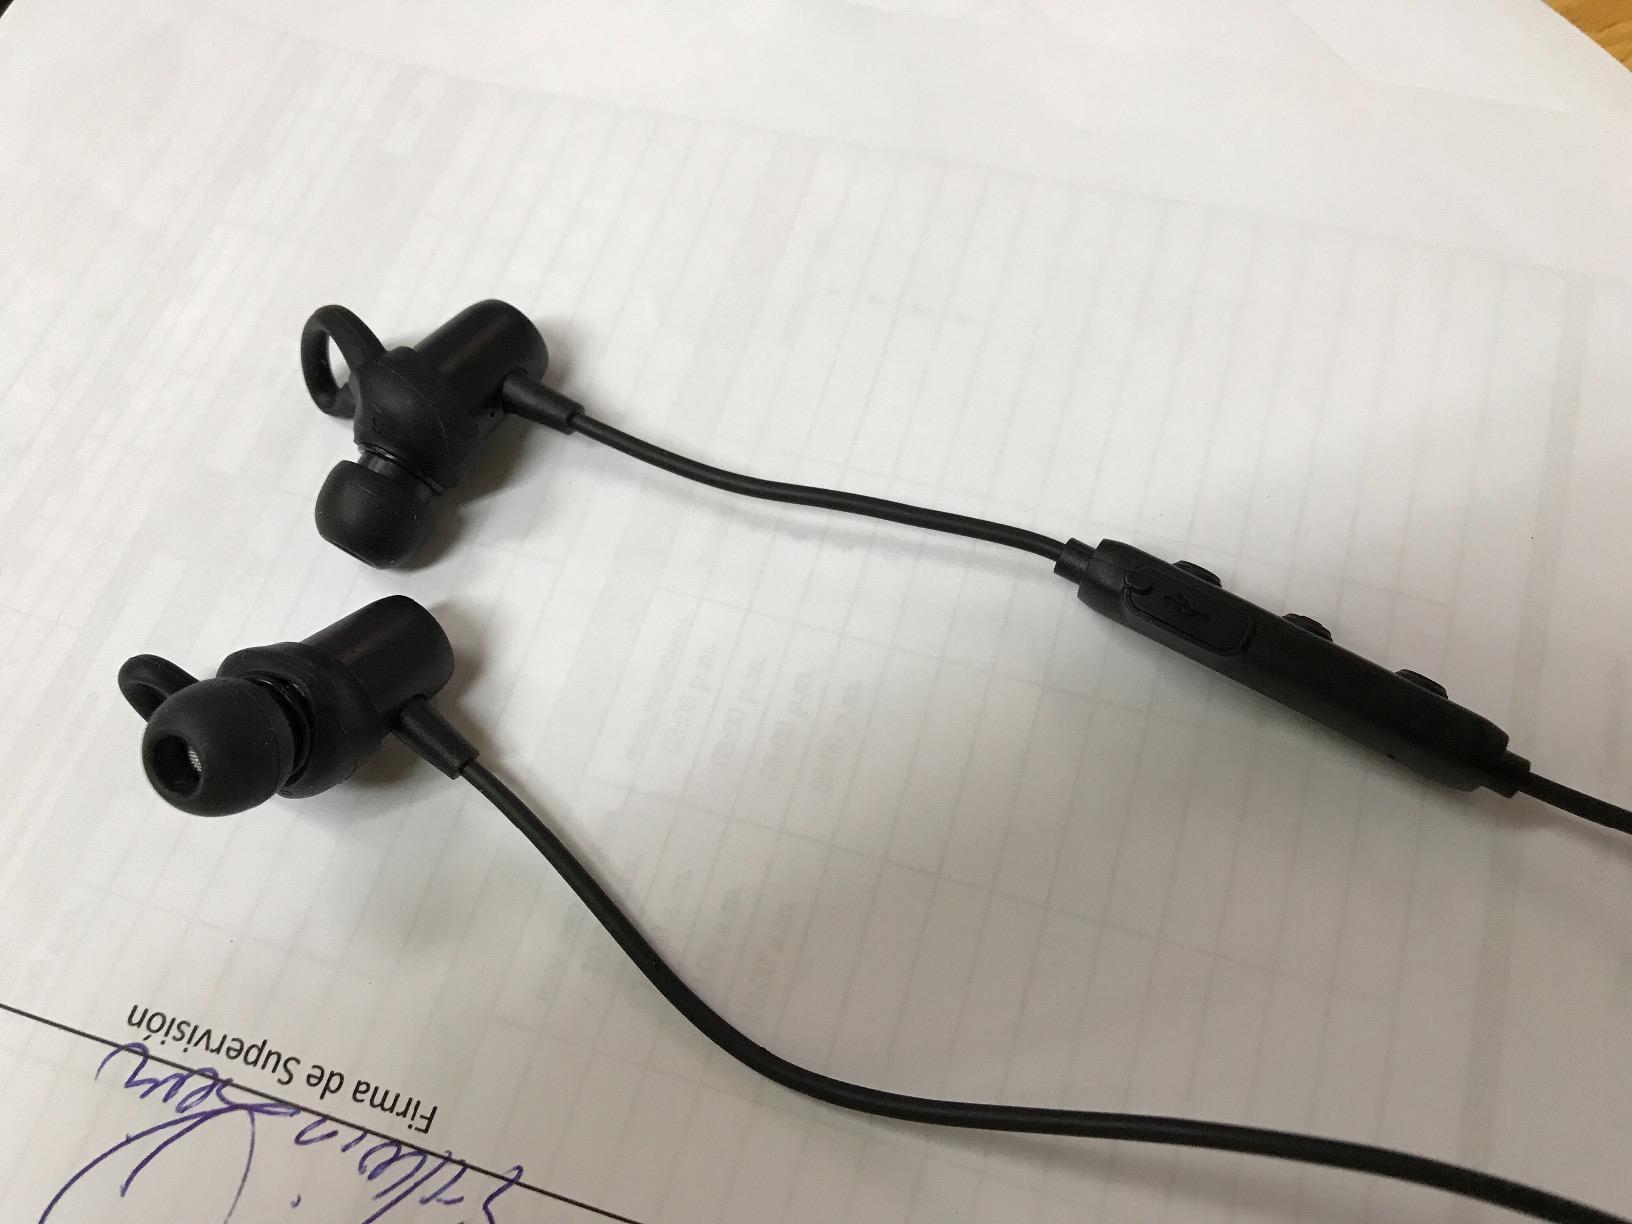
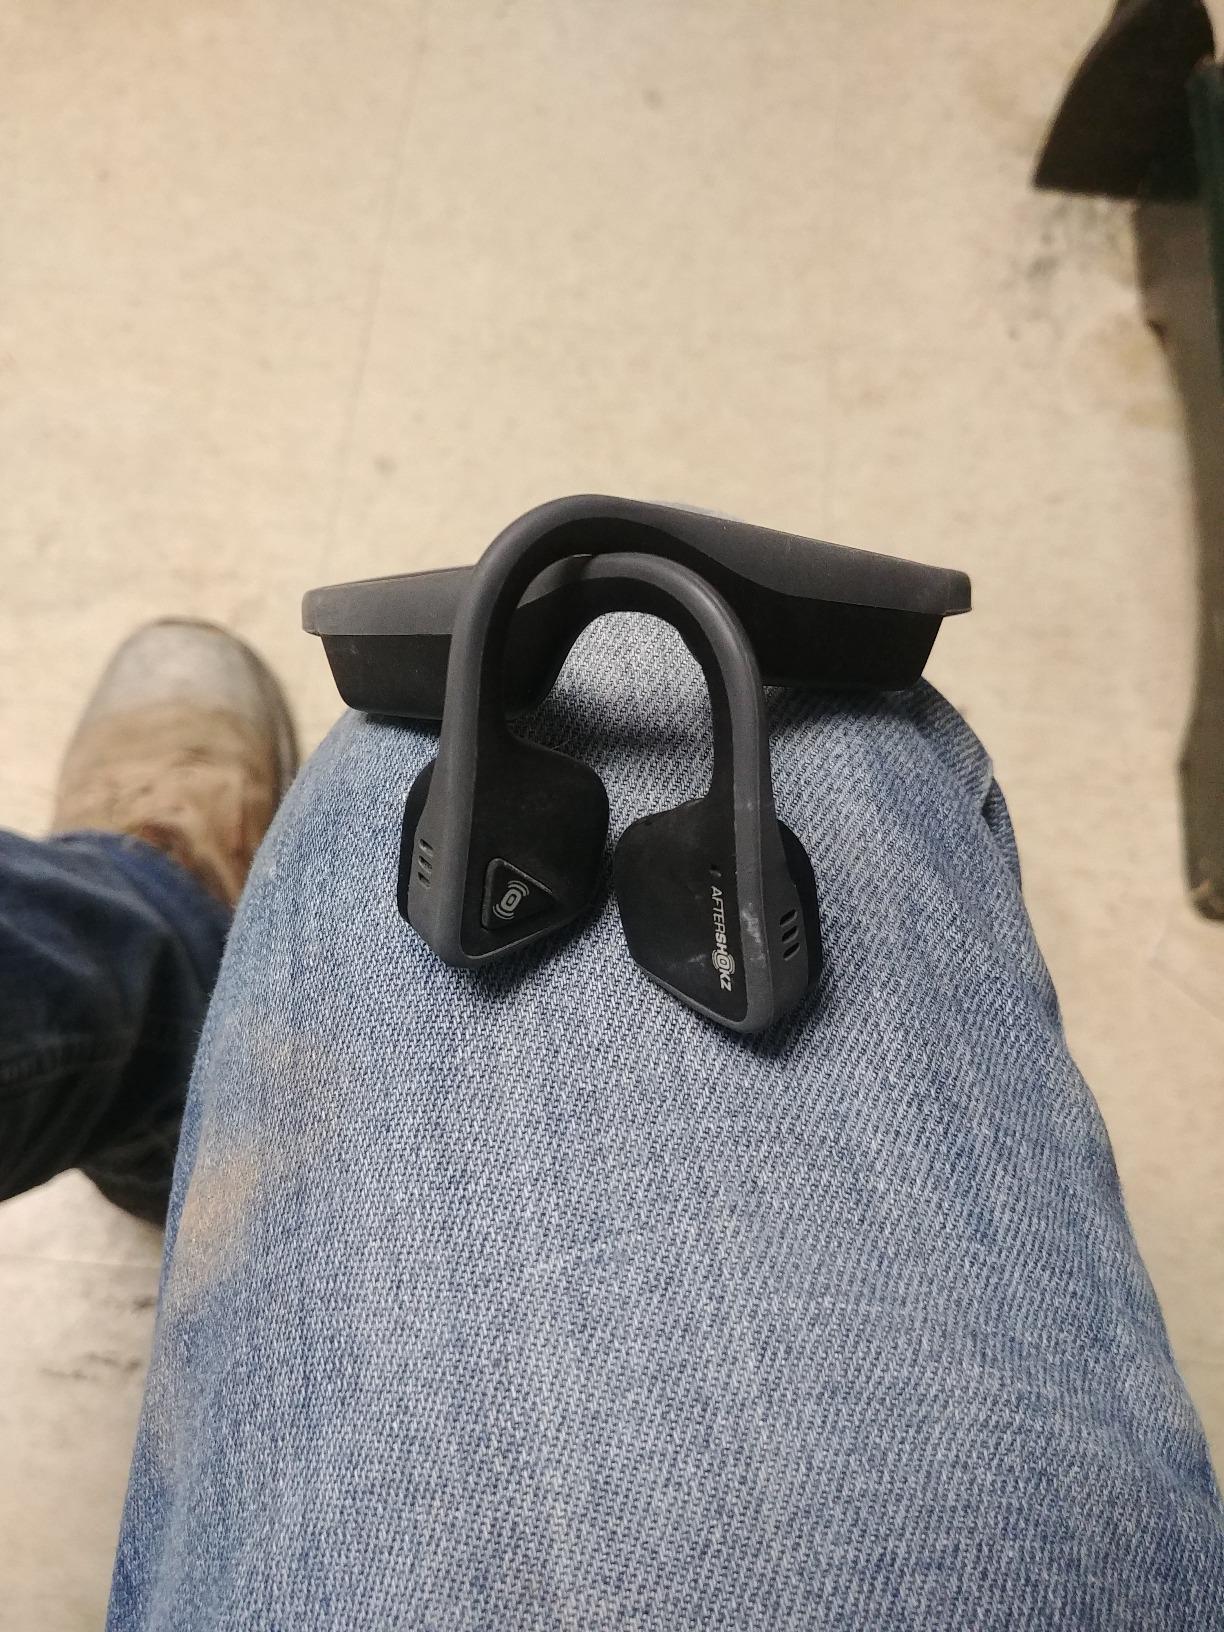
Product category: headphones
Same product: no